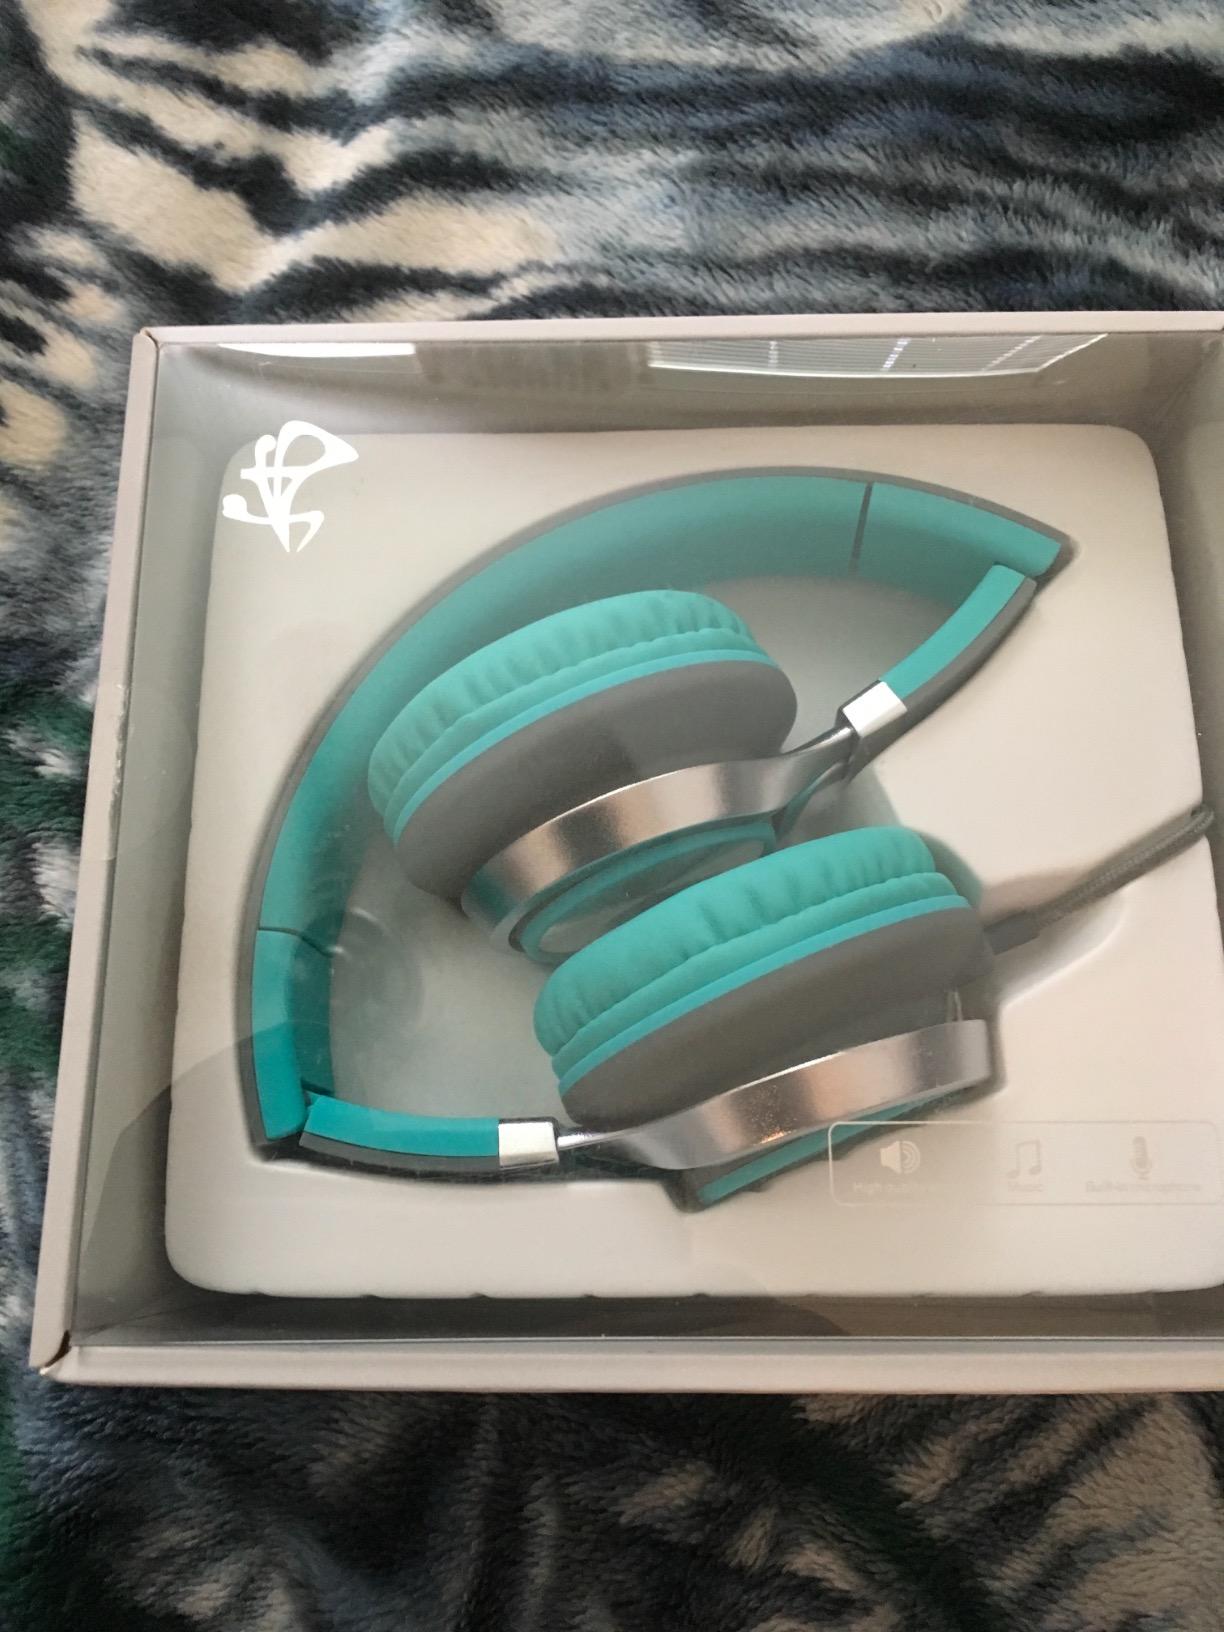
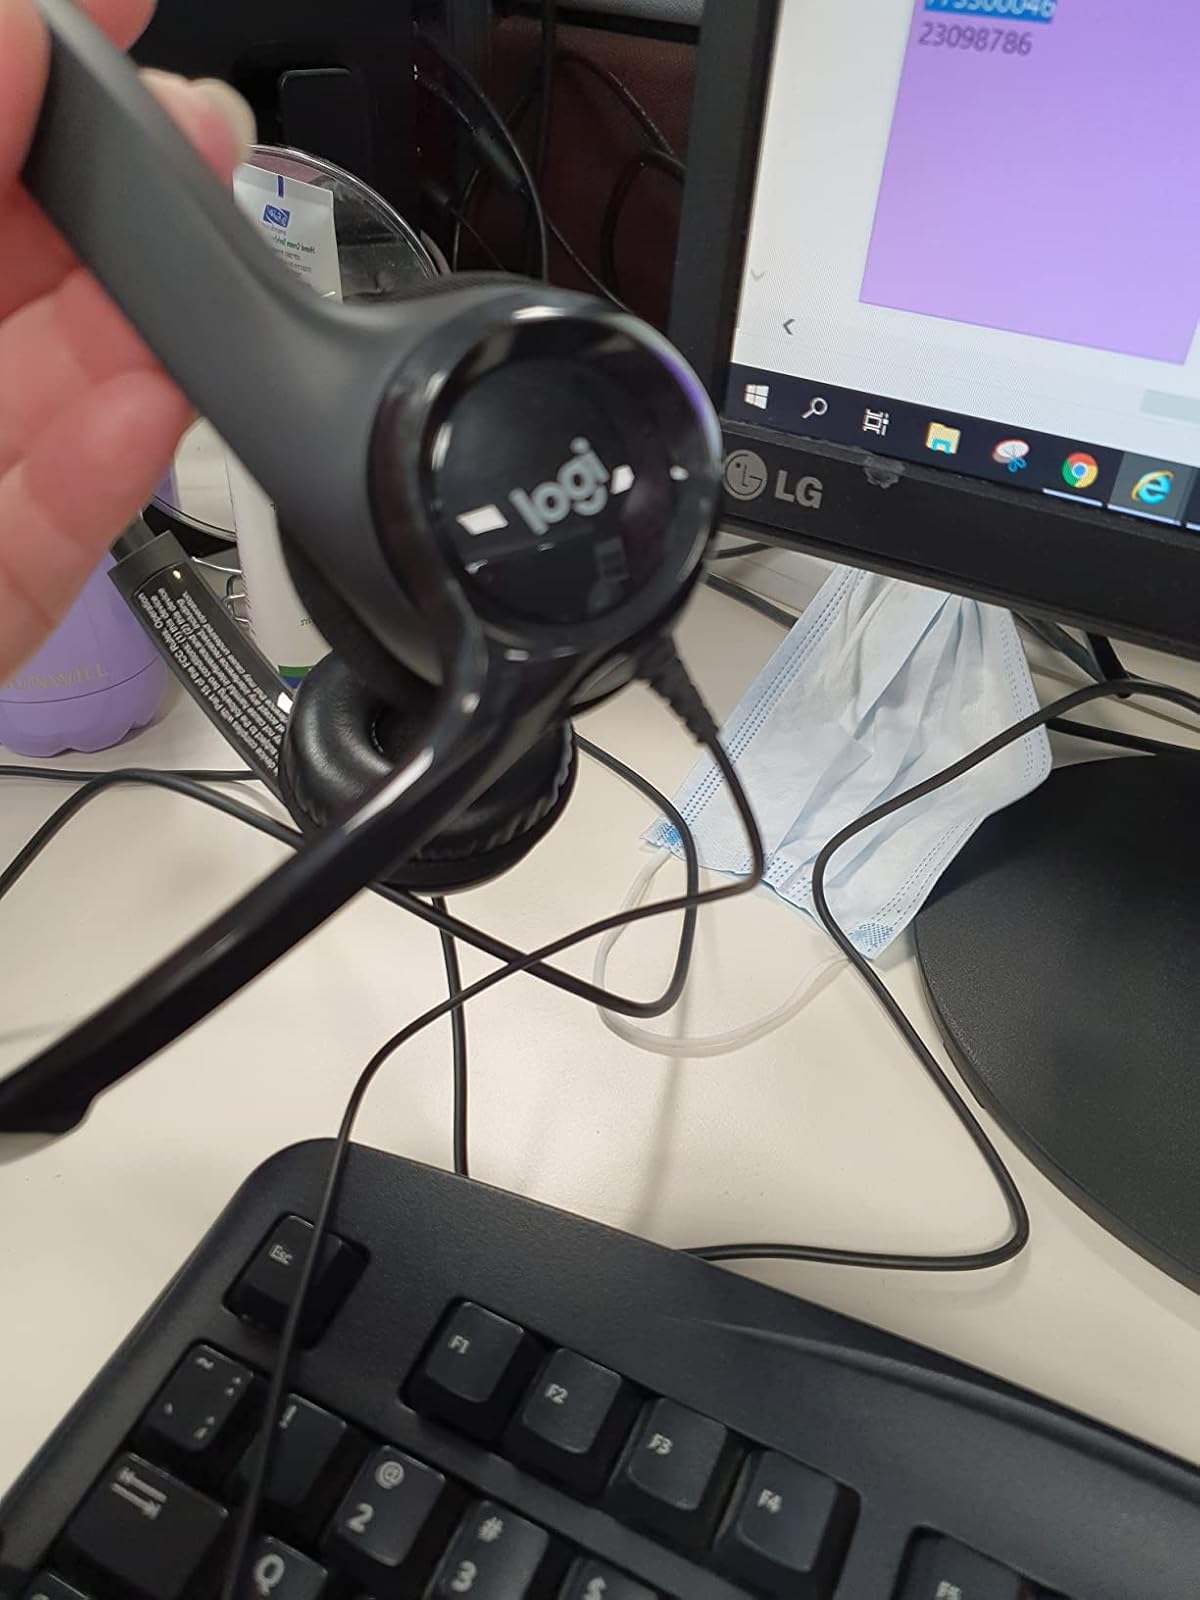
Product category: headphones
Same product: no